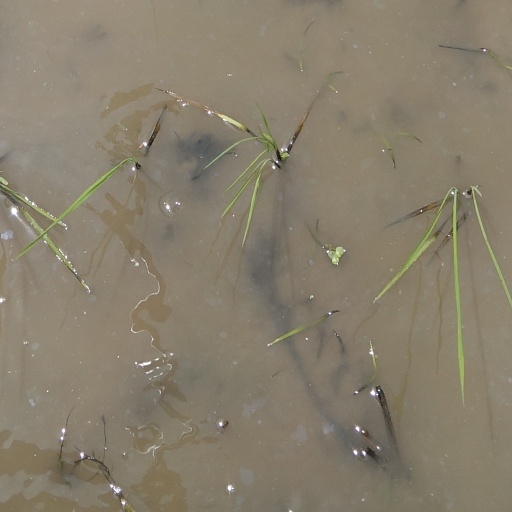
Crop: rice